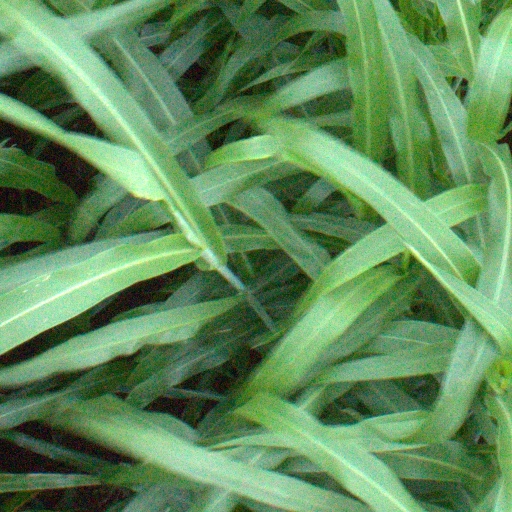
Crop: sorghum